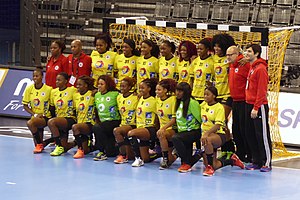
Angolas håndboldlandshold (damer)
Holdet før gruppekamp ved VM 2017 i Tyskland.
Angolas håndboldlandshold er det angolanske landshold i håndbold for kvinder.